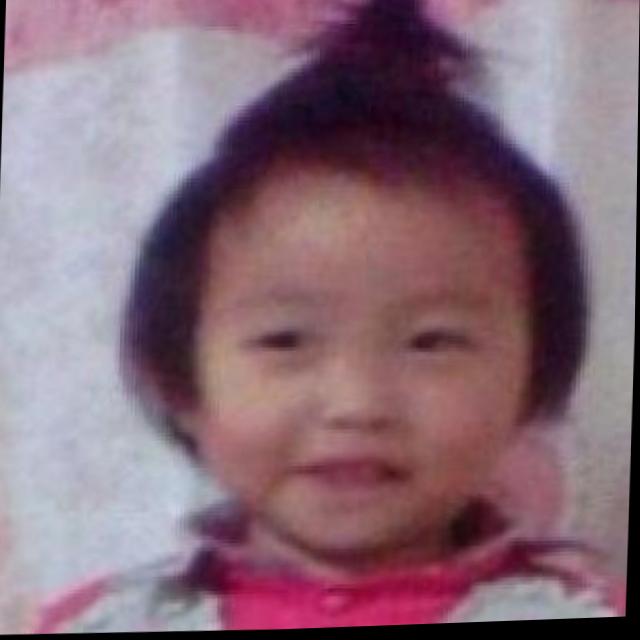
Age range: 0-12